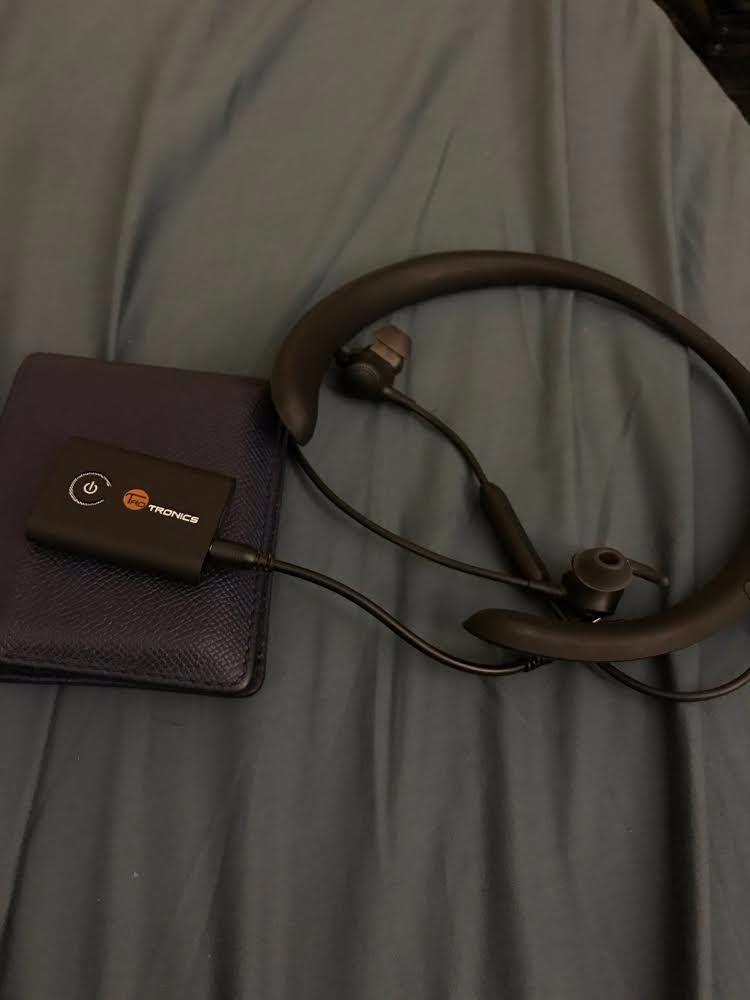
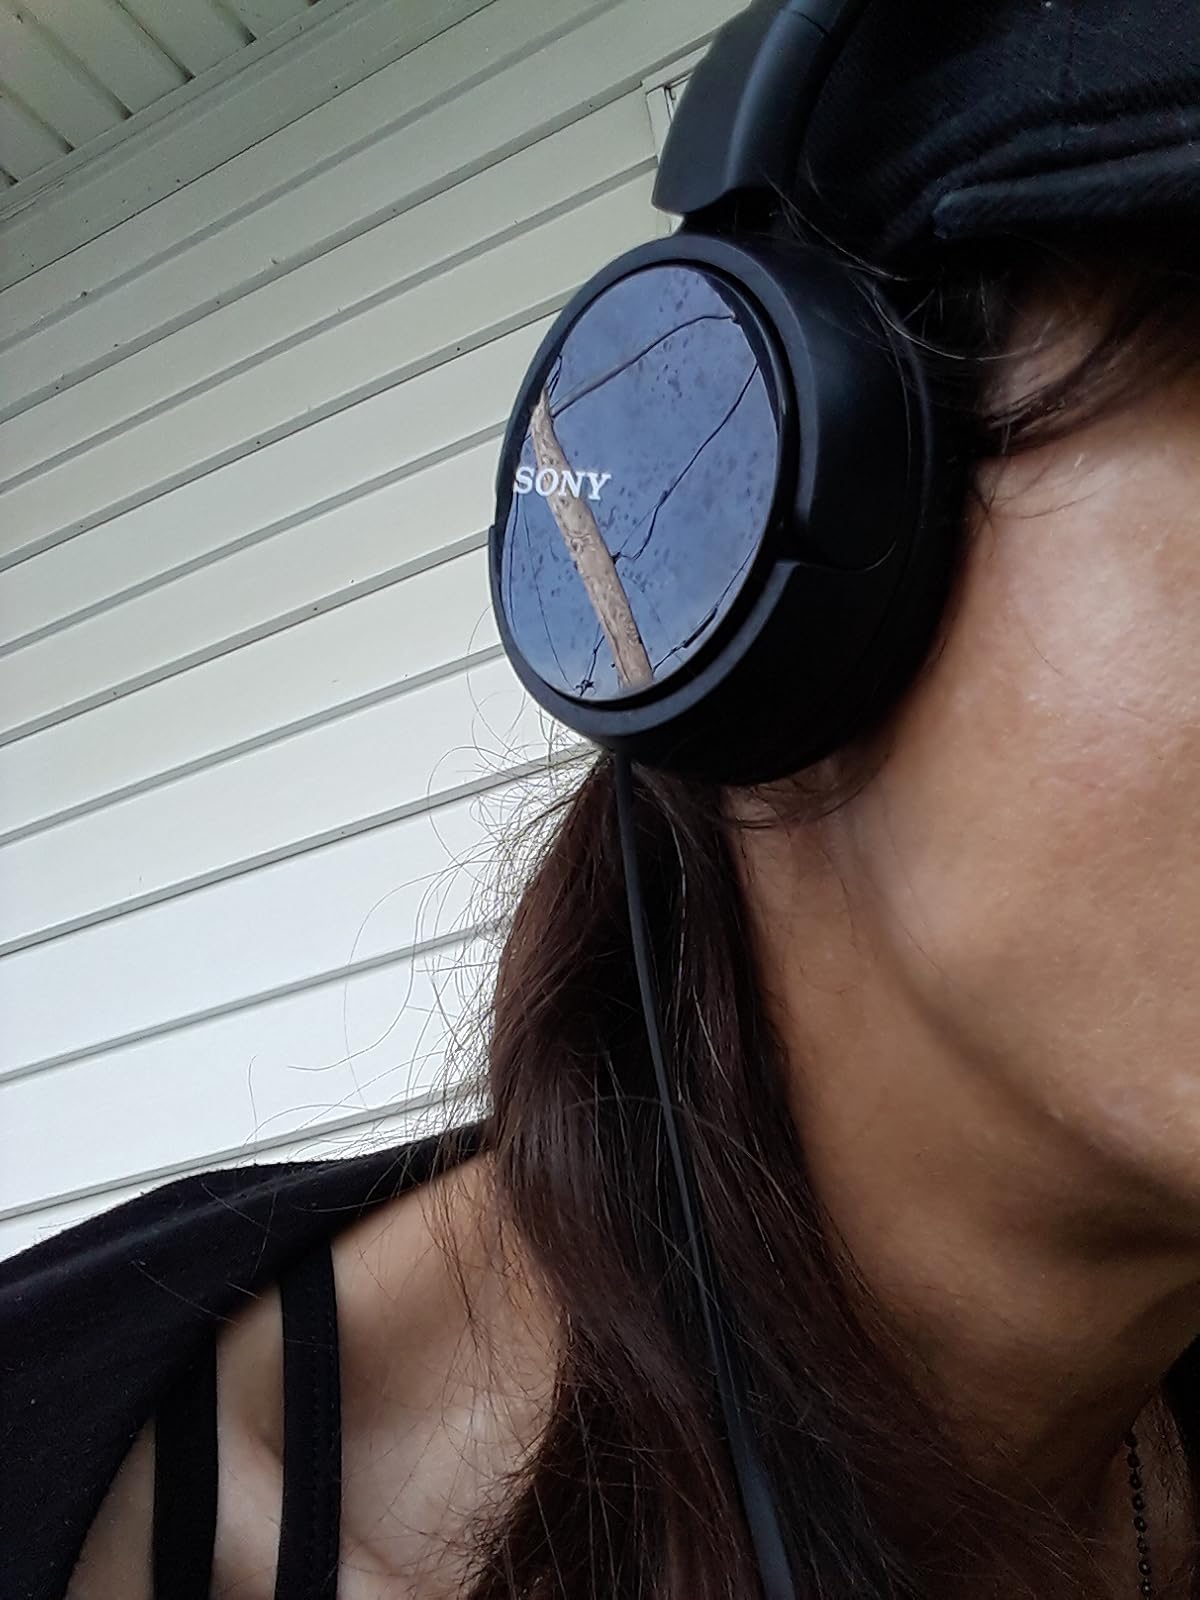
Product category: headphones
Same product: no